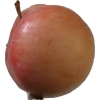
Label: Apple 10